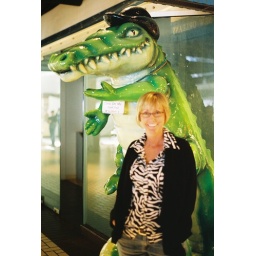
Animal in people clothing and a person in animal clothing.